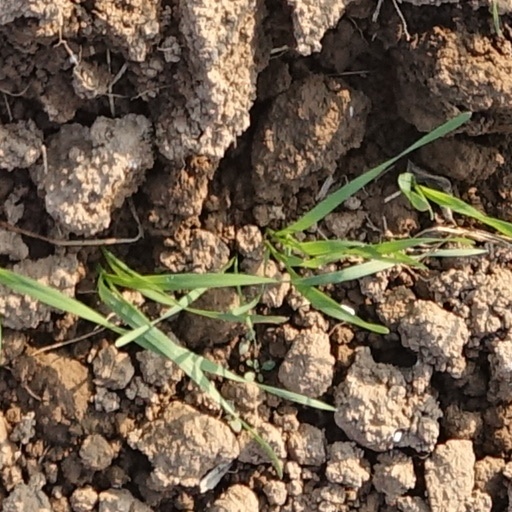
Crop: wheat